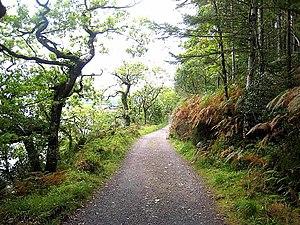
Lough Gill est un lac d'eau fraîche, principalement situé dans le comté de Sligo mais partiellement dans celui de Leitrim, en Irlande. Le lac est mentionné dans la poésie de William Butler Yeats.